Richard Lindsey Batten

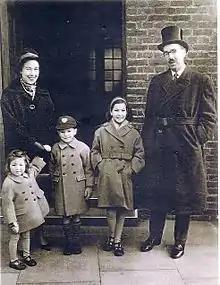
Richard and Mary Batten with their children at a wedding in 1966

In 1969, he became the first editor of the journal "Injury" which introduced academic rigour to the management of traumatic injuries. He was editor until 1983 for some 58 editions.